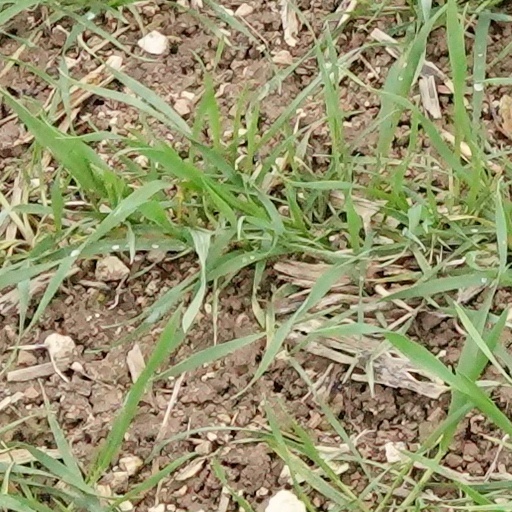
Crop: wheat